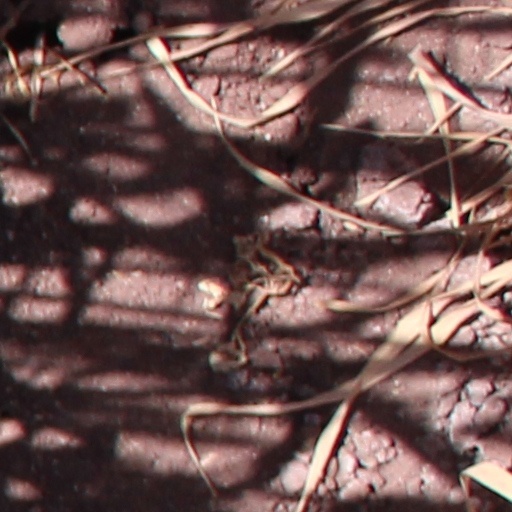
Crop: wheat